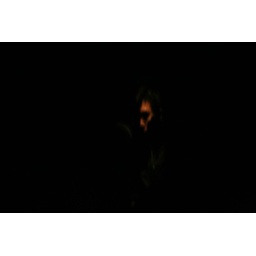
reflection in a reflection in a bus window